Gentlemen Are Born (1960 film)

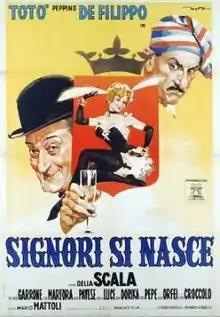
Film poster

Gentlemen Are Born is a 1960 Italian historical comedy film directed by Mario Mattoli and starring Totò, Peppino De Filippo and Delia Scala.